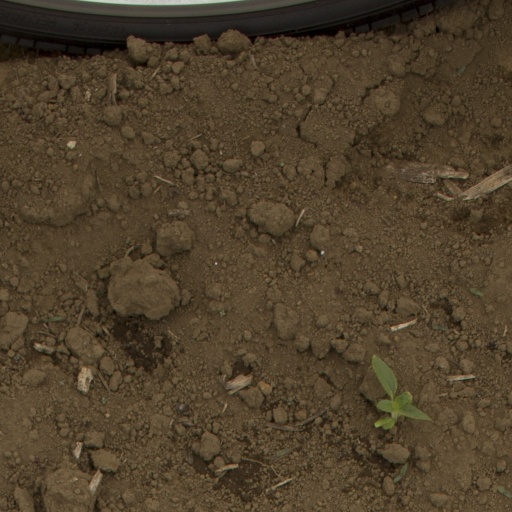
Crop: Jerusalem artichoke